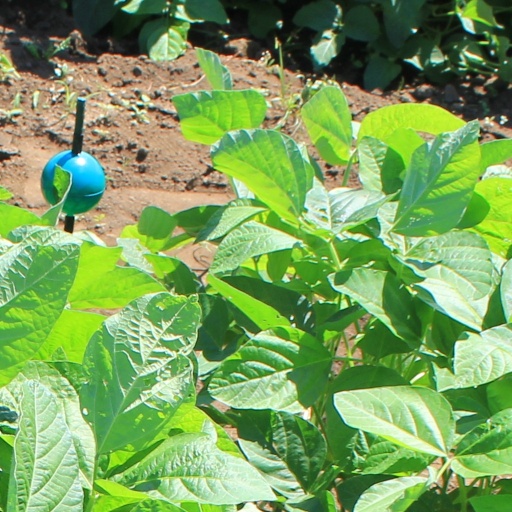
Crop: soybean